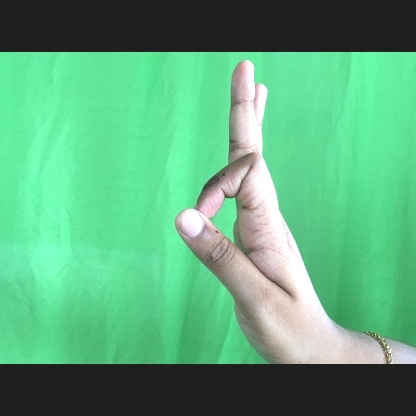
Mudra: Aralam